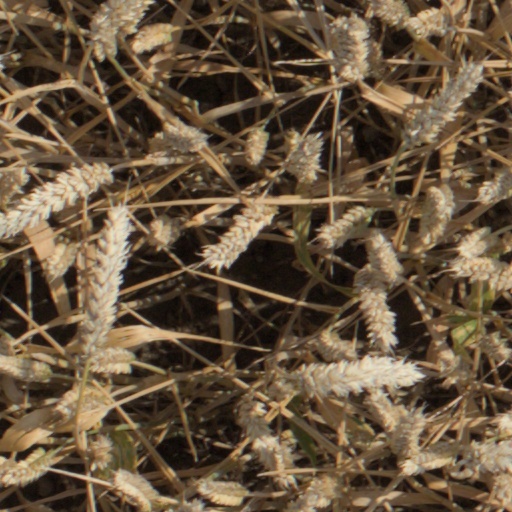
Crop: wheat